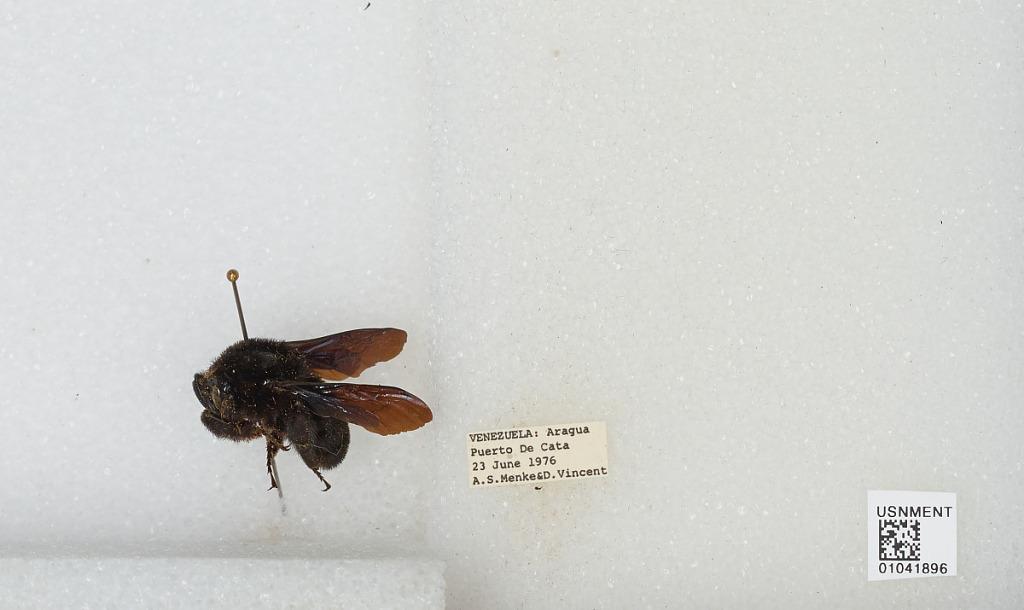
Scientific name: Bombus sp.
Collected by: A. Menke & D. Vincent
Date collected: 1976-6-23
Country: Venezuela
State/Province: Aragua
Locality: Puerto De Cata